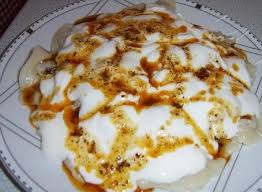
Yemek: manti